Surfer Joe Summer Festival

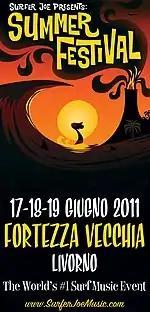
2011 Poster by Fred Lammers

"Location:" Surfer Joe Cafe & Diner, Livorno